Birkdale, North Yorkshire

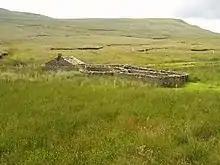
A sheepfold in Birkdale

Birkdale (sometimes written out as Birk Dale) is a dale in the Yorkshire Dales National Park, in North Yorkshire, England. It lies at the far western end of Swaledale, close to the border with Cumbria. The dale is one of the smallest of the Yorkshire Dales. The hamlet of Birkdale is in the lower part of the dale, west of Keld. The area forms part of the civil parish of Muker.